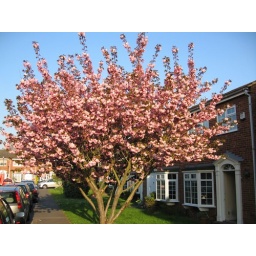
The tree outside my house in flower